Boomtown (festival)

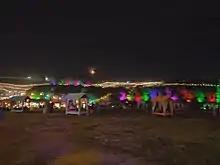
"Hippie Highway", a central route through the site, at night in 2019

The 2019 fair introduced the new "Area 404" district in place of "Sector 6" providing the festivals home for techno and acid house music. The event was focused around the "Leave No Trace" mantra. Encouraging attendees to take their rubbish and camping equipment with them as they leave, and banning single-use plastics from all of the on-side stalls. As a result of this push, the festival saw a 50% reduction in tents and equipment left behind.